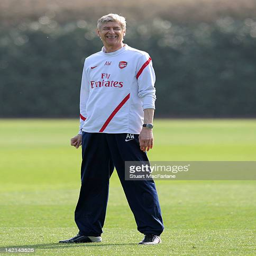
football player during a training session